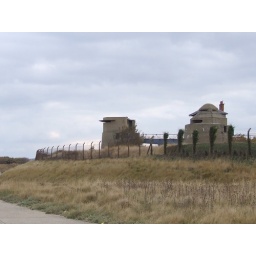
Pill boxes near Sheerness beach